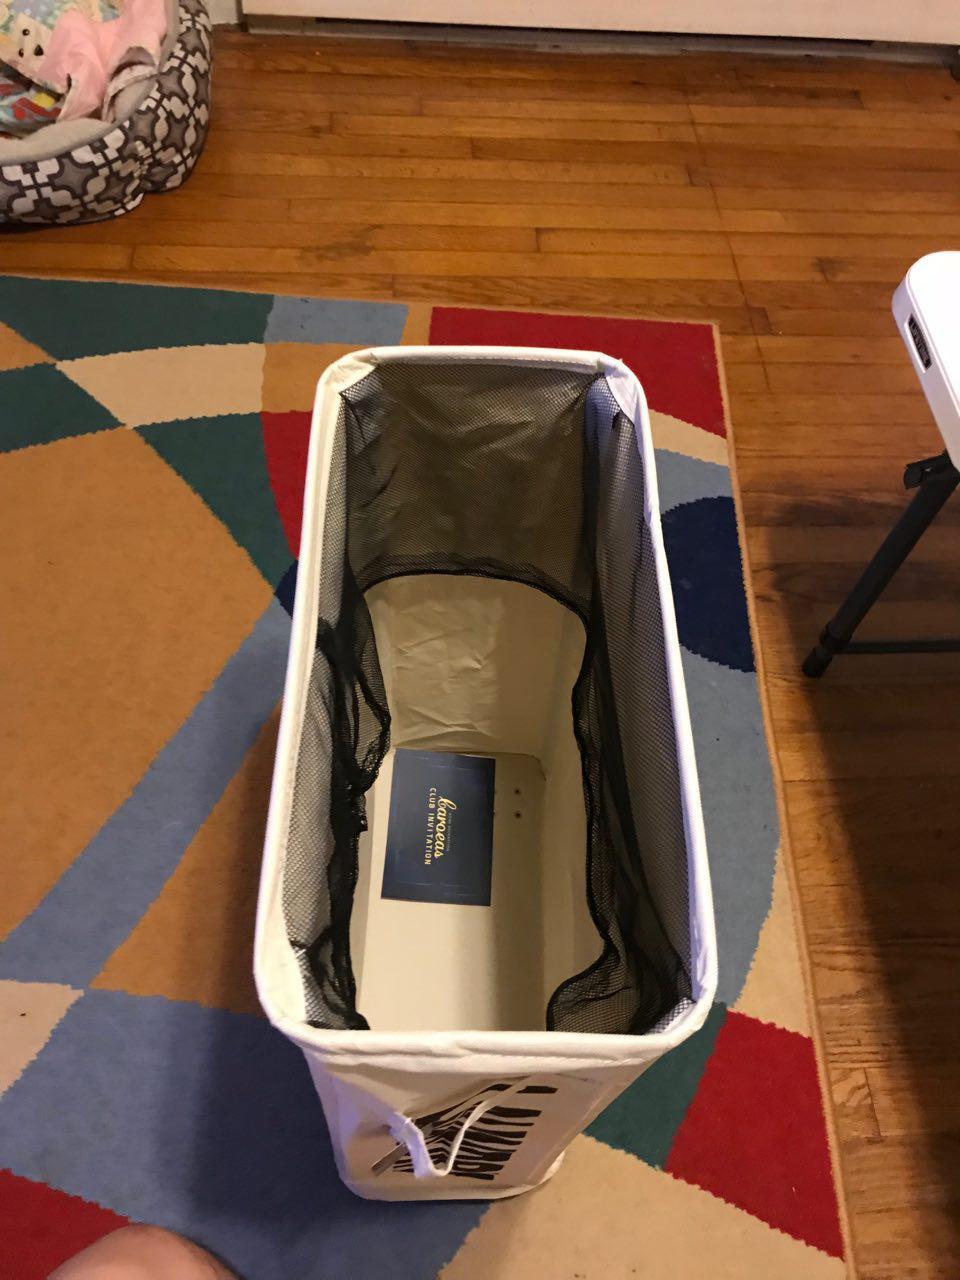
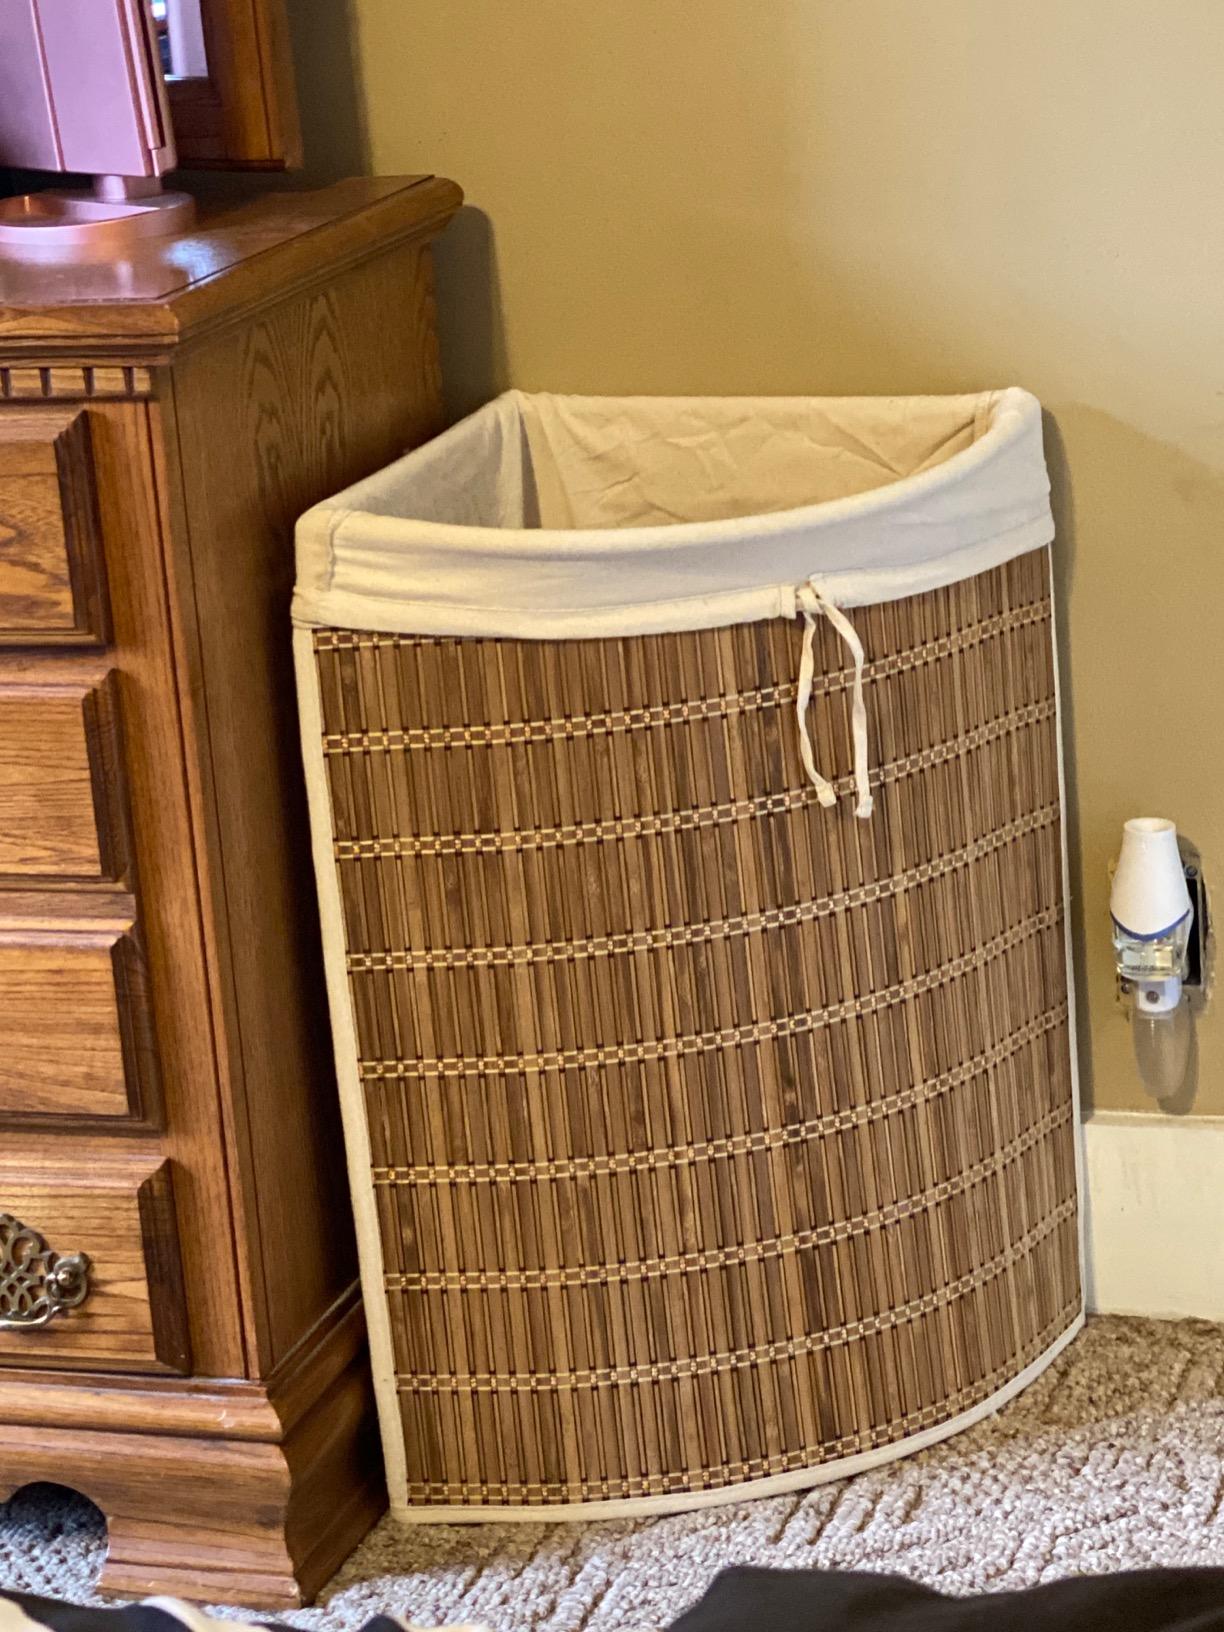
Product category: items_hamper
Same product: no